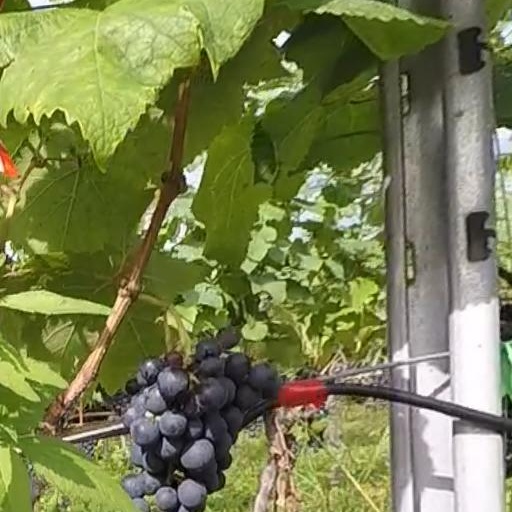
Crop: grape